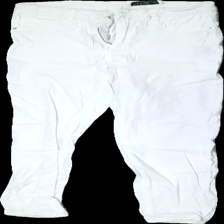
View: front
Type: Trousers
Category: Ladies
Brand: Gina Tricot
Colors: White
Material: 100% Cotton
Cut: Tight
Size: L
Stains: Minor
Price range: <50
Recommended usage: Recycle
Description: damaged elastane